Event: Nepal Earthquake
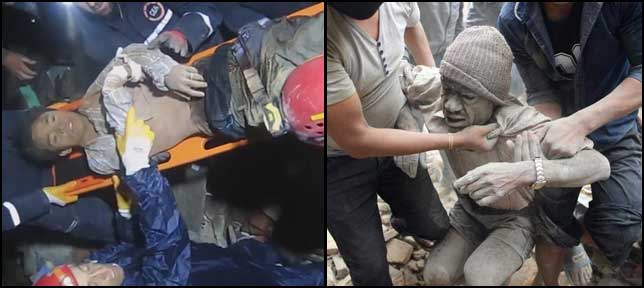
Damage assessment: no_damage